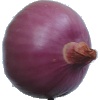
Label: Onion Red Peeled 1